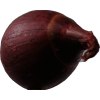
Label: red_onion